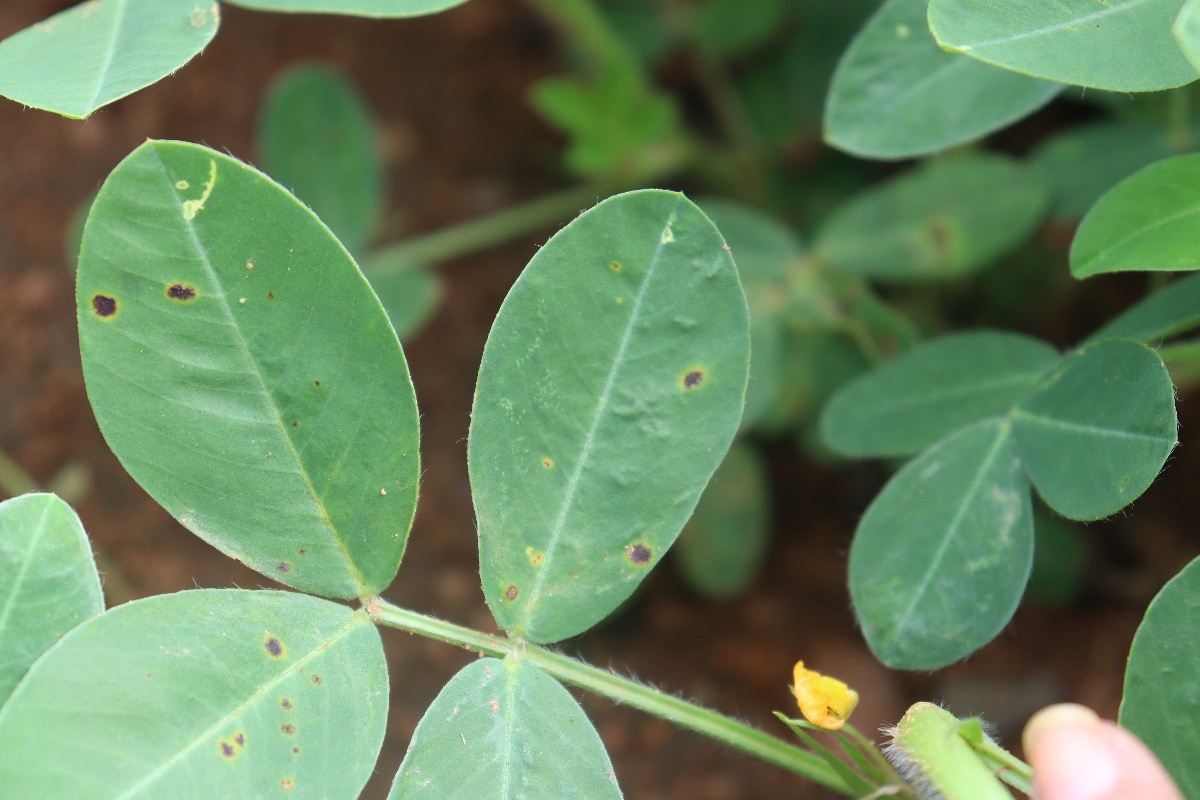
Label: early_leaf_spot